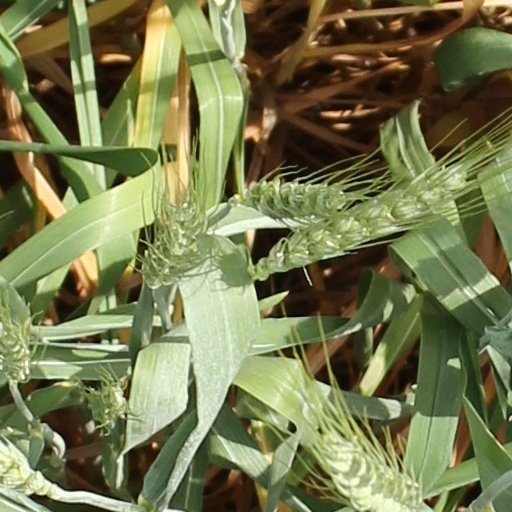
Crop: wheat